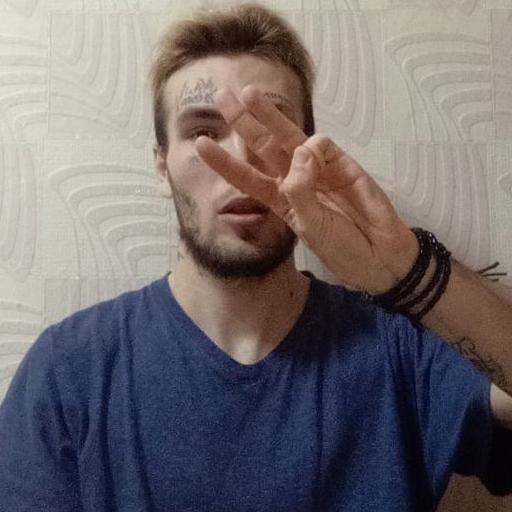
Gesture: three